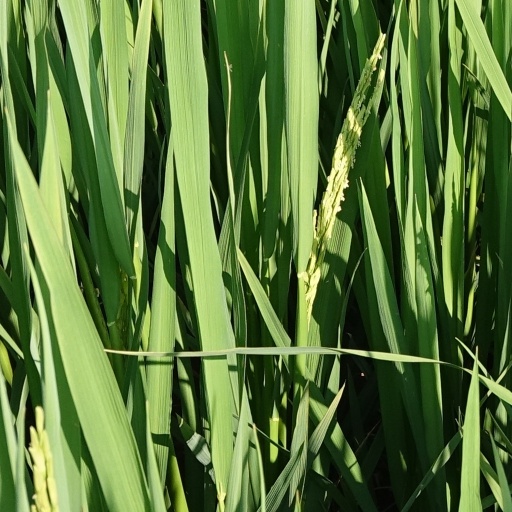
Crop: rice